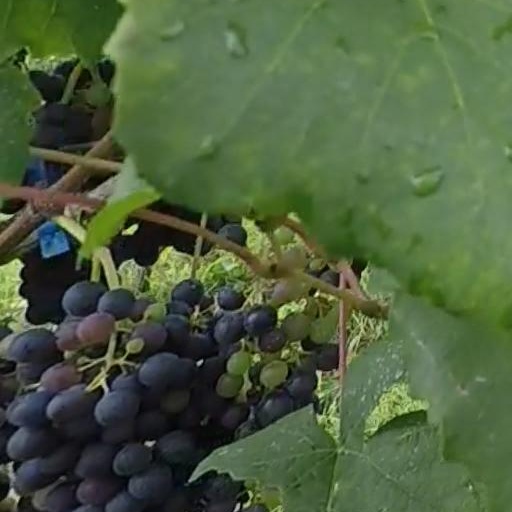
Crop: grape